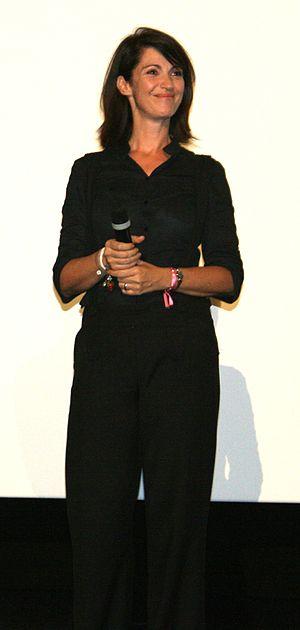
[Zabou Breitman] à l'avant-première du Premier jour du reste de ta vie diffusée à l'UGC Ciné Cité Bercy, à Paris.
Isabelle Breitman, dite Zabou jusqu'en 1998, puis Zabou Breitman, née le 30 octobre 1959 à Paris, est une actrice, réalisatrice et metteuse en scène française.